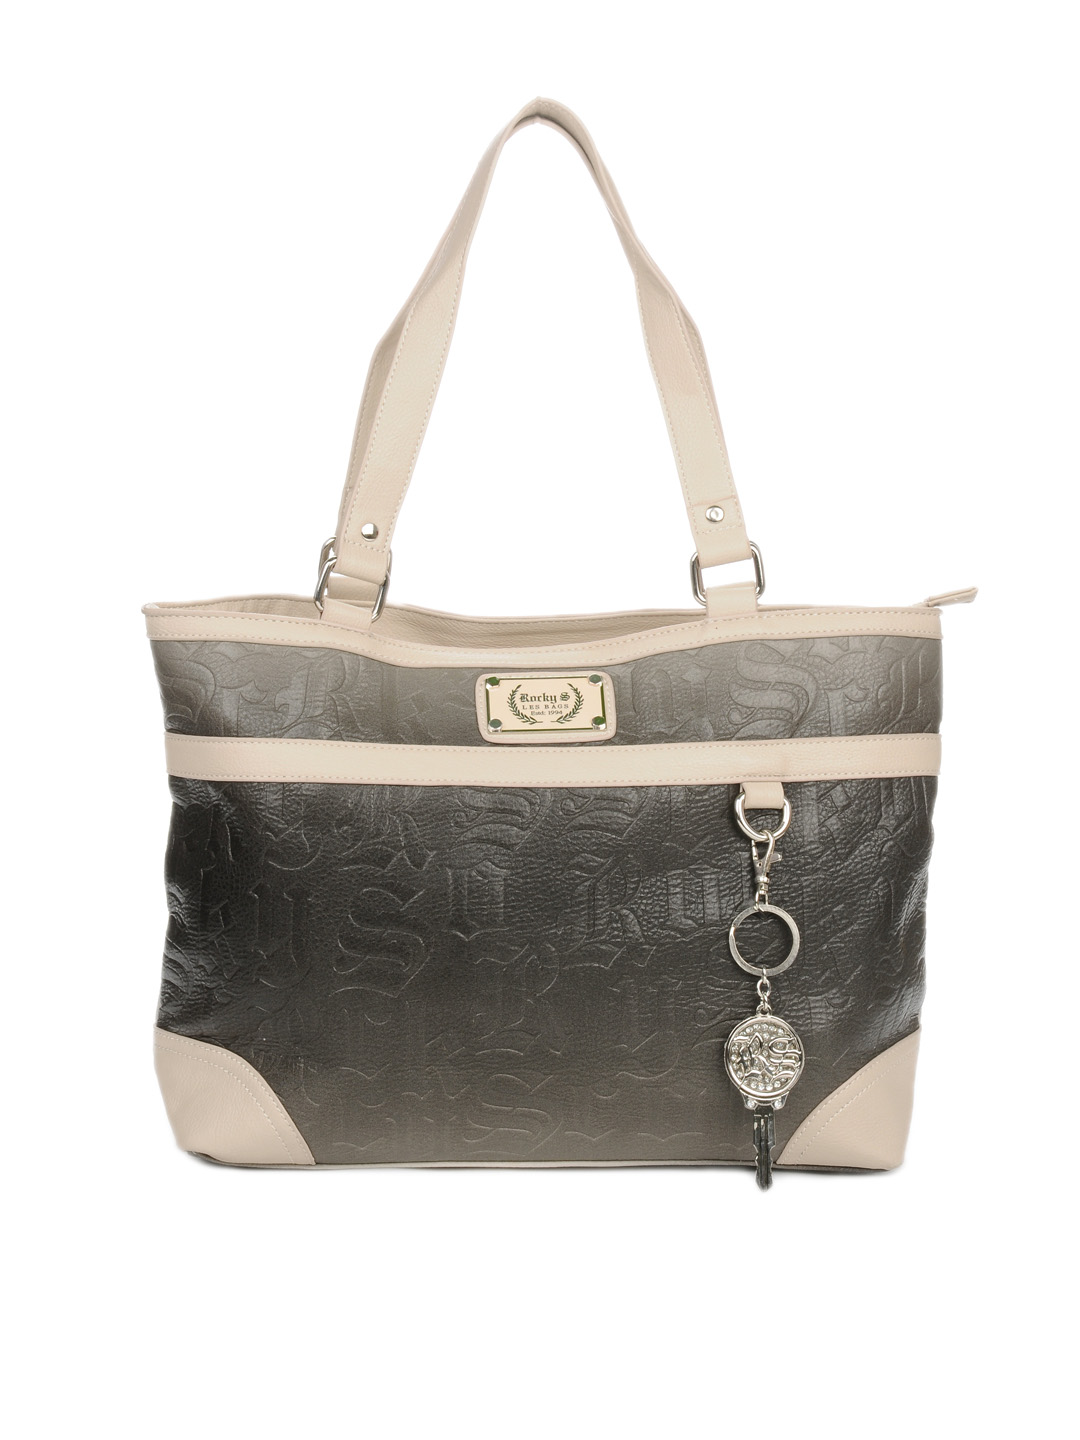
Rocky S Women Grey Handbag
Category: Accessories / Bags / Handbags
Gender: Women
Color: Grey
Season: Summer 2012
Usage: Casual